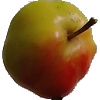
Label: Apple Red Yellow 2